Walt Whitman's lectures on Abraham Lincoln

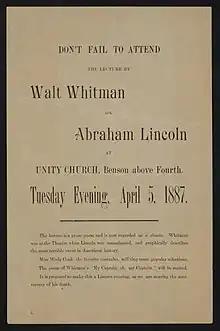
An advertisement for Whitman's Lincoln lecture in Camden, New Jersey (1887). It includes the false claim that "Whitman was at the Theatre when Lincoln was assassinated".

The American poet Walt Whitman gave a lecture on Abraham Lincoln, the 16th president of the United States, several times between 1879 and 1890. The lecture centered on the assassination of Lincoln, but also covered years leading up to and during the American Civil War and often included readings of poems such as "O Captain! My Captain!". The deliveries were generally well received, and cemented Whitman's public image as an authority on Lincoln.